Describe the emotion expressed in this image:  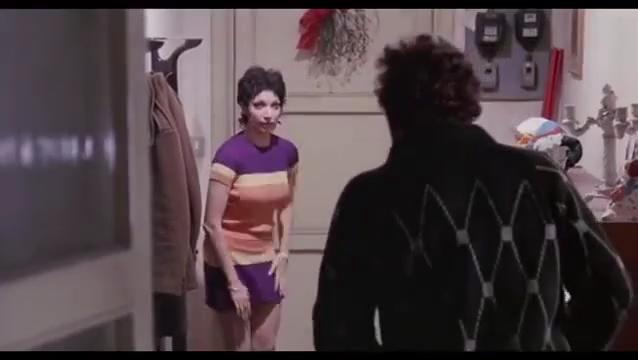
This person displays Suffering, valence and arousal with low intensity.